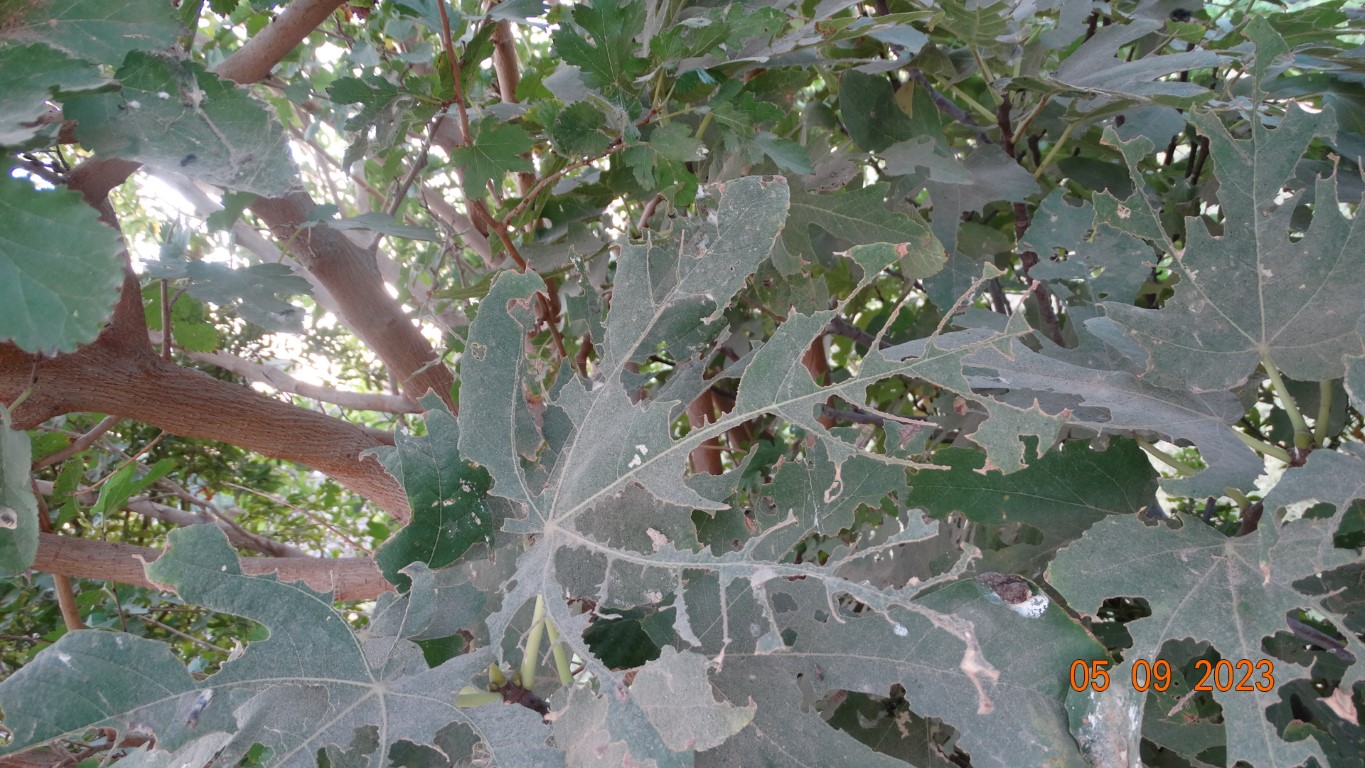
Label: infected